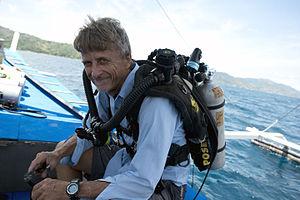
Un « récif corallien mésophotique » est un récif situé à une profondeur moyennement éclairé, entre la surface et les grands fonds